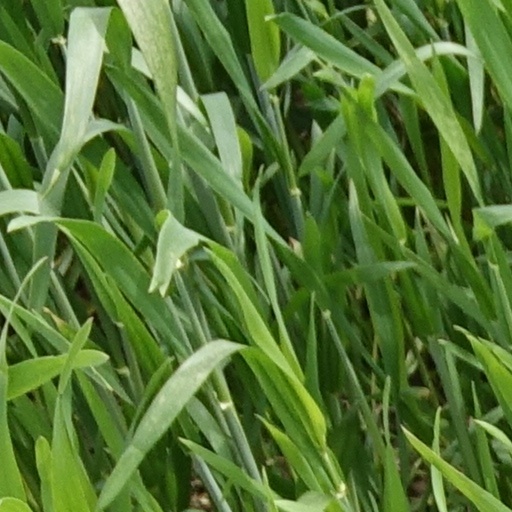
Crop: wheat